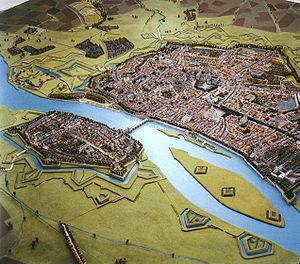
Le siège de Maastricht est un siège qui a lieu en avril-mai 1748 pendant la guerre de Succession d'Autriche. Une armée française placée sous le commandement du maréchal de Saxe assiège et capture la forteresse batave de Maastricht au cours des derniers mois de sa campagne aux Pays-Bas. Après un siège relativement long, la garnison de Maastricht capitule et sort de la ville avec les honneurs de guerre. Maastricht est rendue en même temps que les conquêtes françaises en Pays-Bas autrichiens conformément au Traité d'Aix-la-Chapelle signé en 1748.